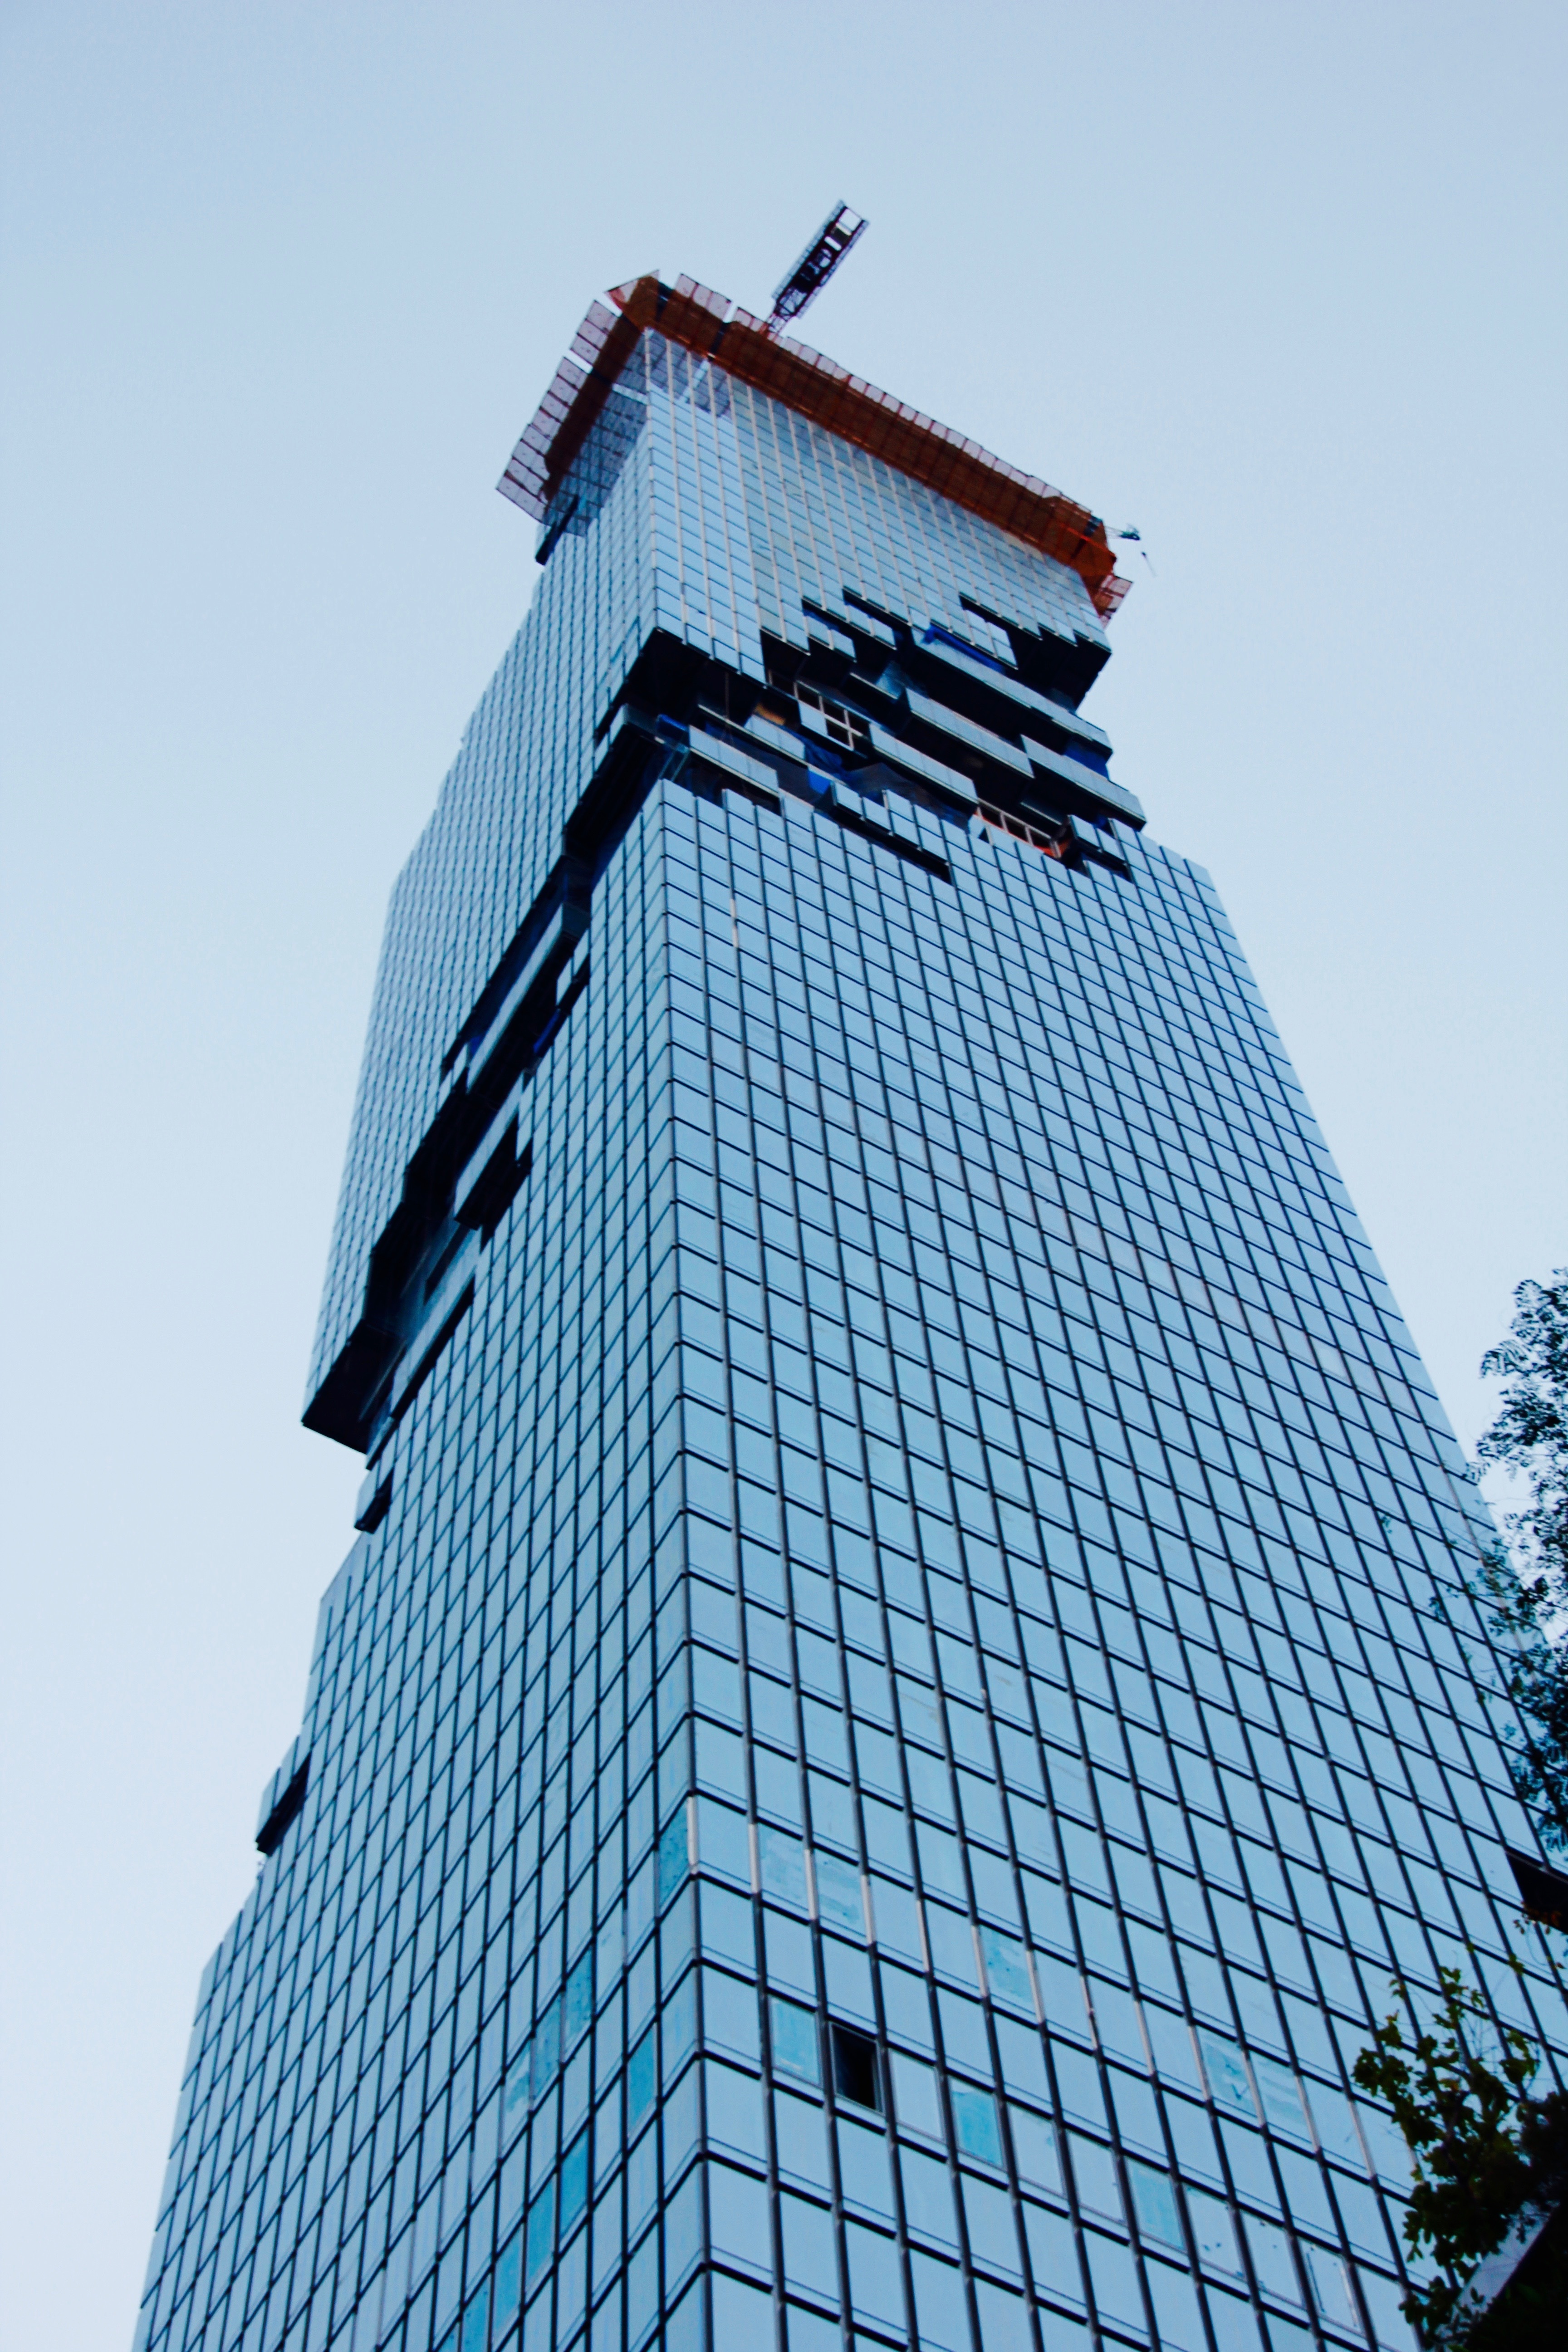
architecture, building, city, home, skyscraper, downtown, balcony, live, line, tower, landmark, facade, blue, living room, apartment, modern, concrete, tower block, skyscrapers, hotel, pushed, metropolis, rent, trist, prefab, urban area, mietkaserne, metropolitan area